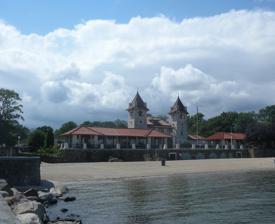
Building: Rye Town Park-Bathing Complex and Oakland Beach
Country: United States of America
Year built: 1925
United States historic place Rye Town Park-Bathing Complex and Oakland Beach U.S. National Register of Historic Places New York State Register of Historic Places Show map of New York Show map of the United States Location Forrest Ave., bet. Rye Beach and Dearborn Ave., Rye City, New York Coordinates 40°57′39″N 73°40′45″W / 40.96083°N 73.67917°W / 40.96083; -73.67917 Area 62.6 acres (25.3 ha) Built 1909-1925 Architect Upjohn & Conable; Brinley & Holbrook Architectural style Mission/Spanish Revival NRHP reference No. 03000252 NYSRHP No. 11949.000139 Significant dates Added to NRHP April 18, 2003 Designated NYSRHP January 21, 2003 Rye Town Park-Bathing Complex and Oakland Beach is a historic park and public beach located on Long Island Sound at Rye City , Westchester County, New York . It is located next to the separately listed Playland Amusement Park .  It was designed in 1909 by architects Upjohn & Conable ( Hobart Upjohn and George W. Conable ) and landscape architects Brinley & Holbrook .  There are six historically significant buildings and structures; they are the Mission Revival style Bathing Complex. This includes the Bathing Pavilion and two shelters, a restaurant (1910), the Spring House, and the Women's Bath House (1925). It was added to the National Register of Historic Places in 2003. See also National Register of Historic Places listings in southern Westchester County, New York References